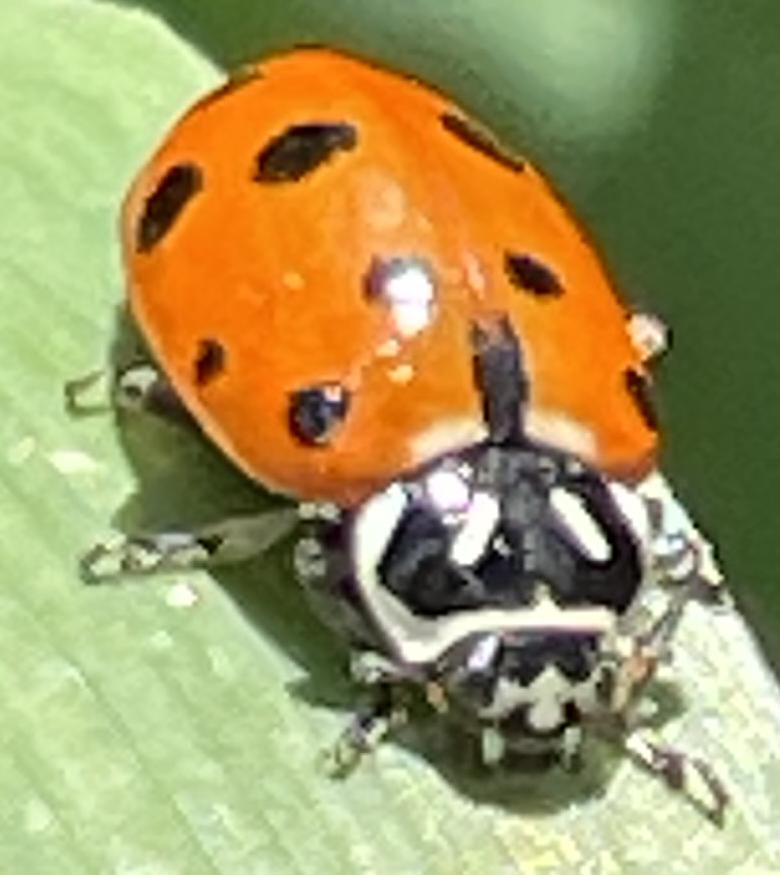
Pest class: predators